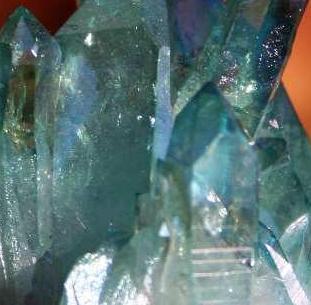
Texture: crystalline